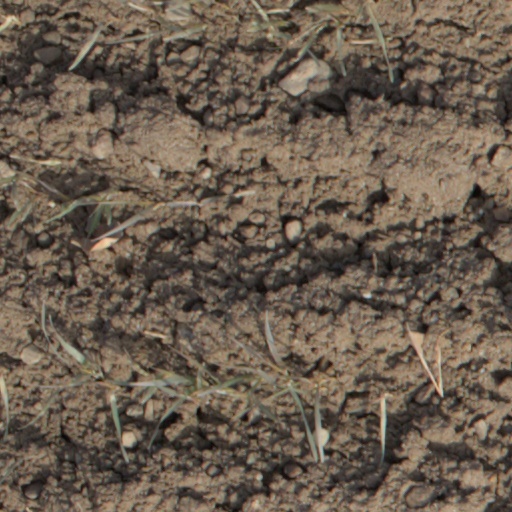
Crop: wheat